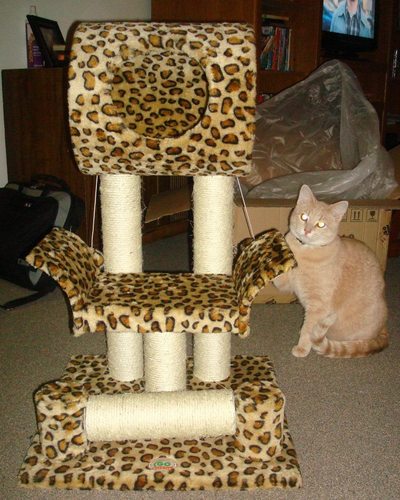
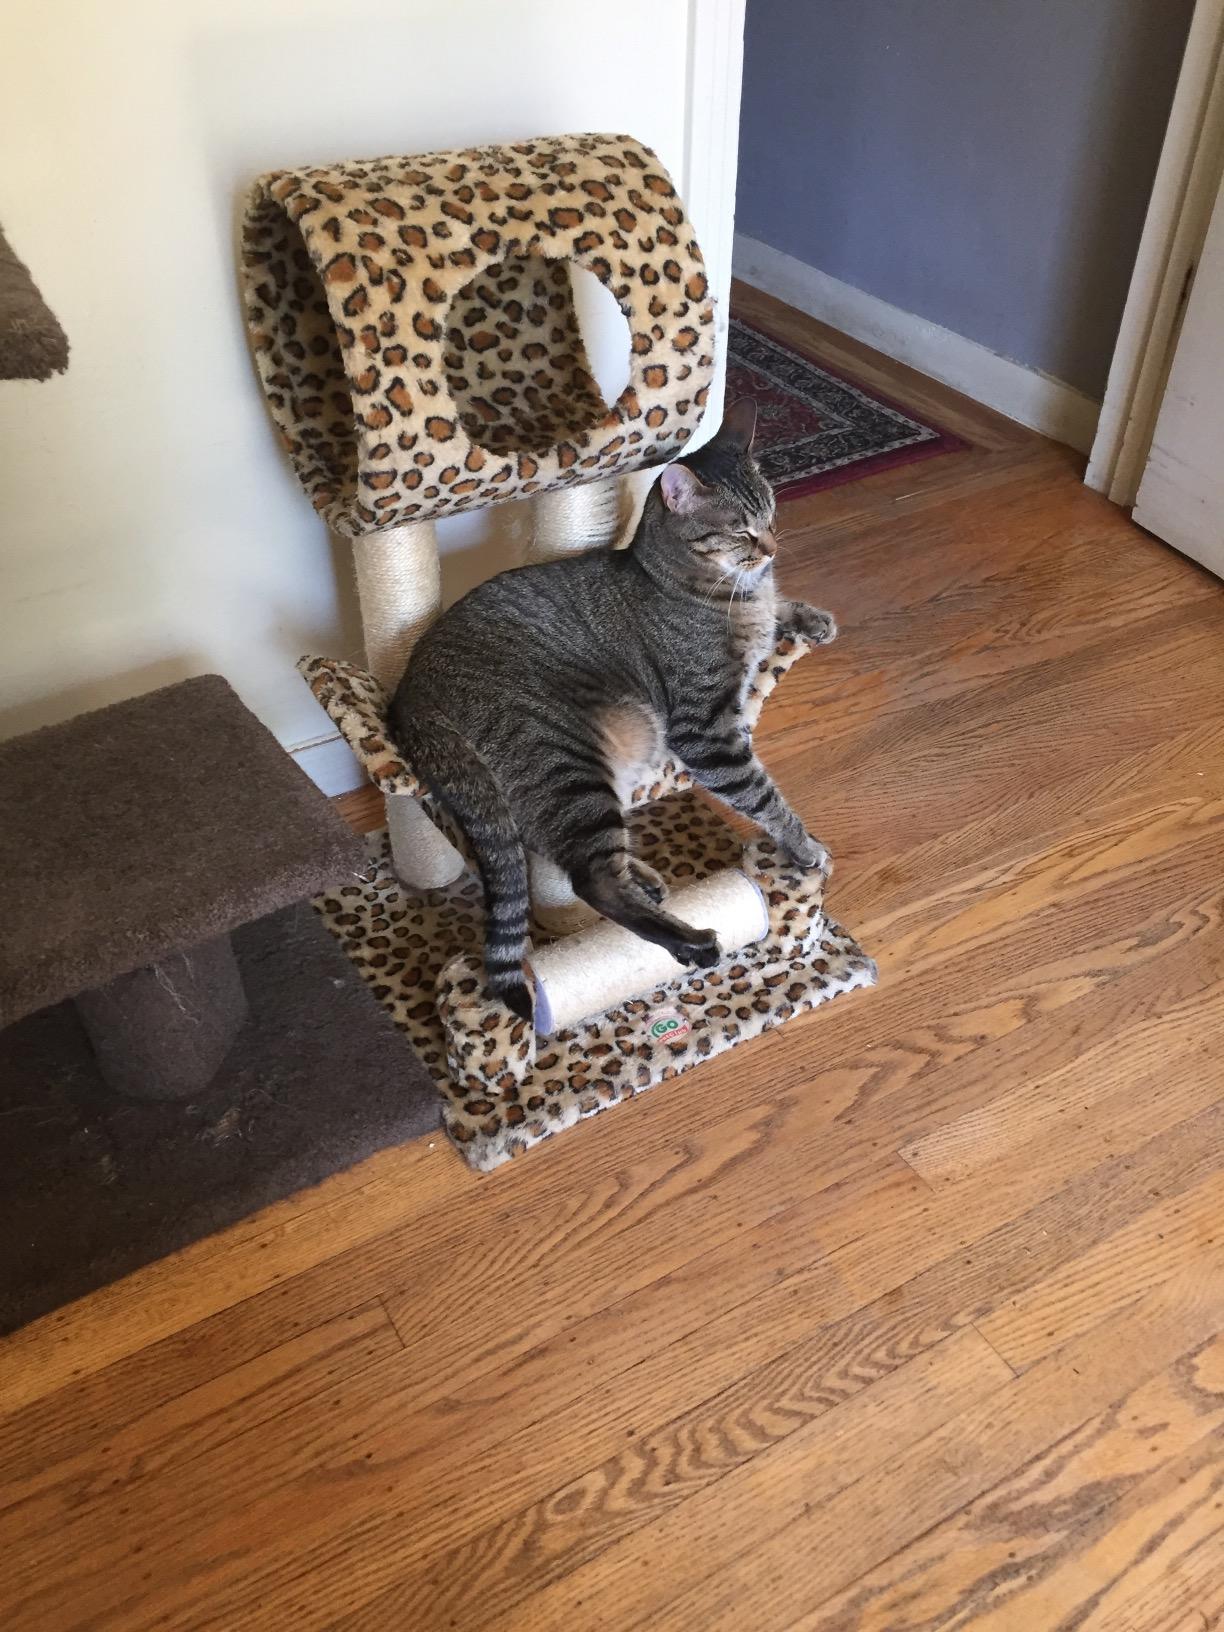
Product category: items_cat tree
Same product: yes